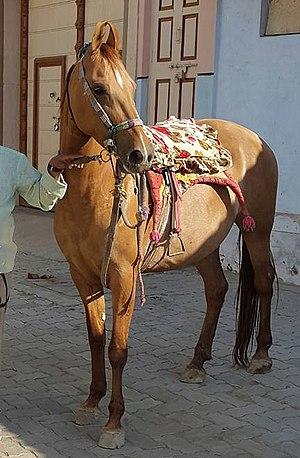
Le Kathiawari ou Kathiawadi est une race de chevaux de l'Ouest de l'Inde, issus de la péninsule de Kathiawar et liés à l'ethnie des Kathi. Très proche du Marwari et du Makra du Pakistan, il tient à la fois de ces derniers et du cheval turkmène. Les études ADN démontrent l'absence d'ascendance Arabe. Le Kathawari est originellement élevé comme un cheval apte au combat dans le désert, capable de parcourir de longues distances en terrain varié avec une ration minimale. Il en existe de toutes robes sauf le noir, et ils sont fréquemment porteurs du gène dun, avec des marques primitives. L'élevage commence à diminuer à la suite de l'indépendance de l'Inde, et désormais la race reste très rare.